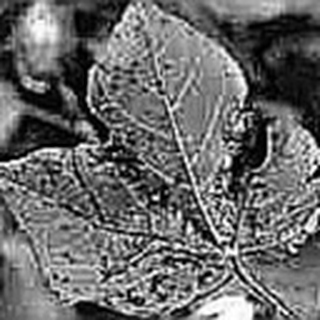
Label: cotton_bacterial_blight